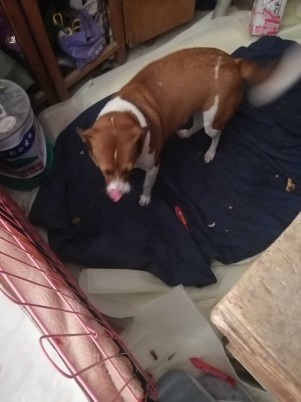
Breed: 3336-n000121-chinese_rural_dog